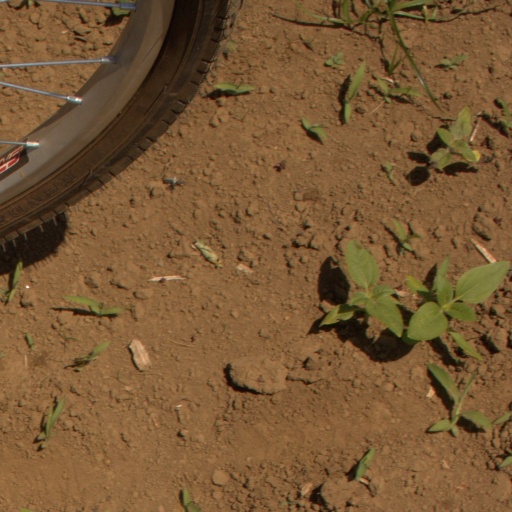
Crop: Jerusalem artichoke